Jhon Córdoba

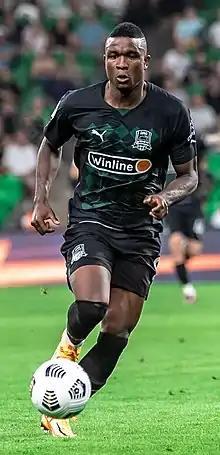
Córdoba playing for Krasnodar in 2022

Jhon Andrés Córdoba Copete (born 11 May 1993) is a Colombian professional footballer who plays as a forward for Russian Premier League club Krasnodar and the Colombia national team.